Ahhotep II

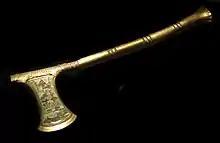
Ceremonial Axe in the name of Ahmose I, found in the tomb of queen Ahhotep II. This axe celebrates the victories of Ahmose. It bears the kings titulary, along with images of the king smiting an Asiatic enemy, and prayers for many years of rule. 18th dynasty, from Dra Abu el-Naga. CG 52645 / JE4673 Luxor Museum.

Ahhotep II was buried in Dra' Abu el-Naga and rediscovered in February 1859 by workmen employed by Auguste Mariette. The tomb contained her mummy (destroyed in 1859) and gold and silver jewelry. An inscribed ceremonial axe blade made of copper, gold, electrum and wood was decorated with a Minoan style griffin. Three golden flies were included and were awards usually given to people who served and acquitted themselves well in the army. A few items bore the name of Kamose, but more were inscribed with the name of Ahmose I. A Gold armband in the form of a box and two lions were also found in her tomb.